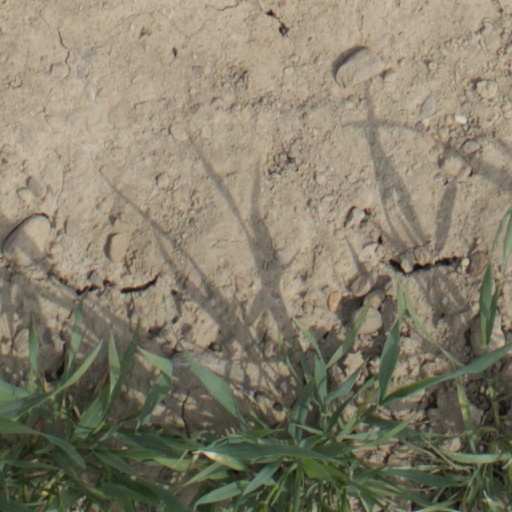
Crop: wheat